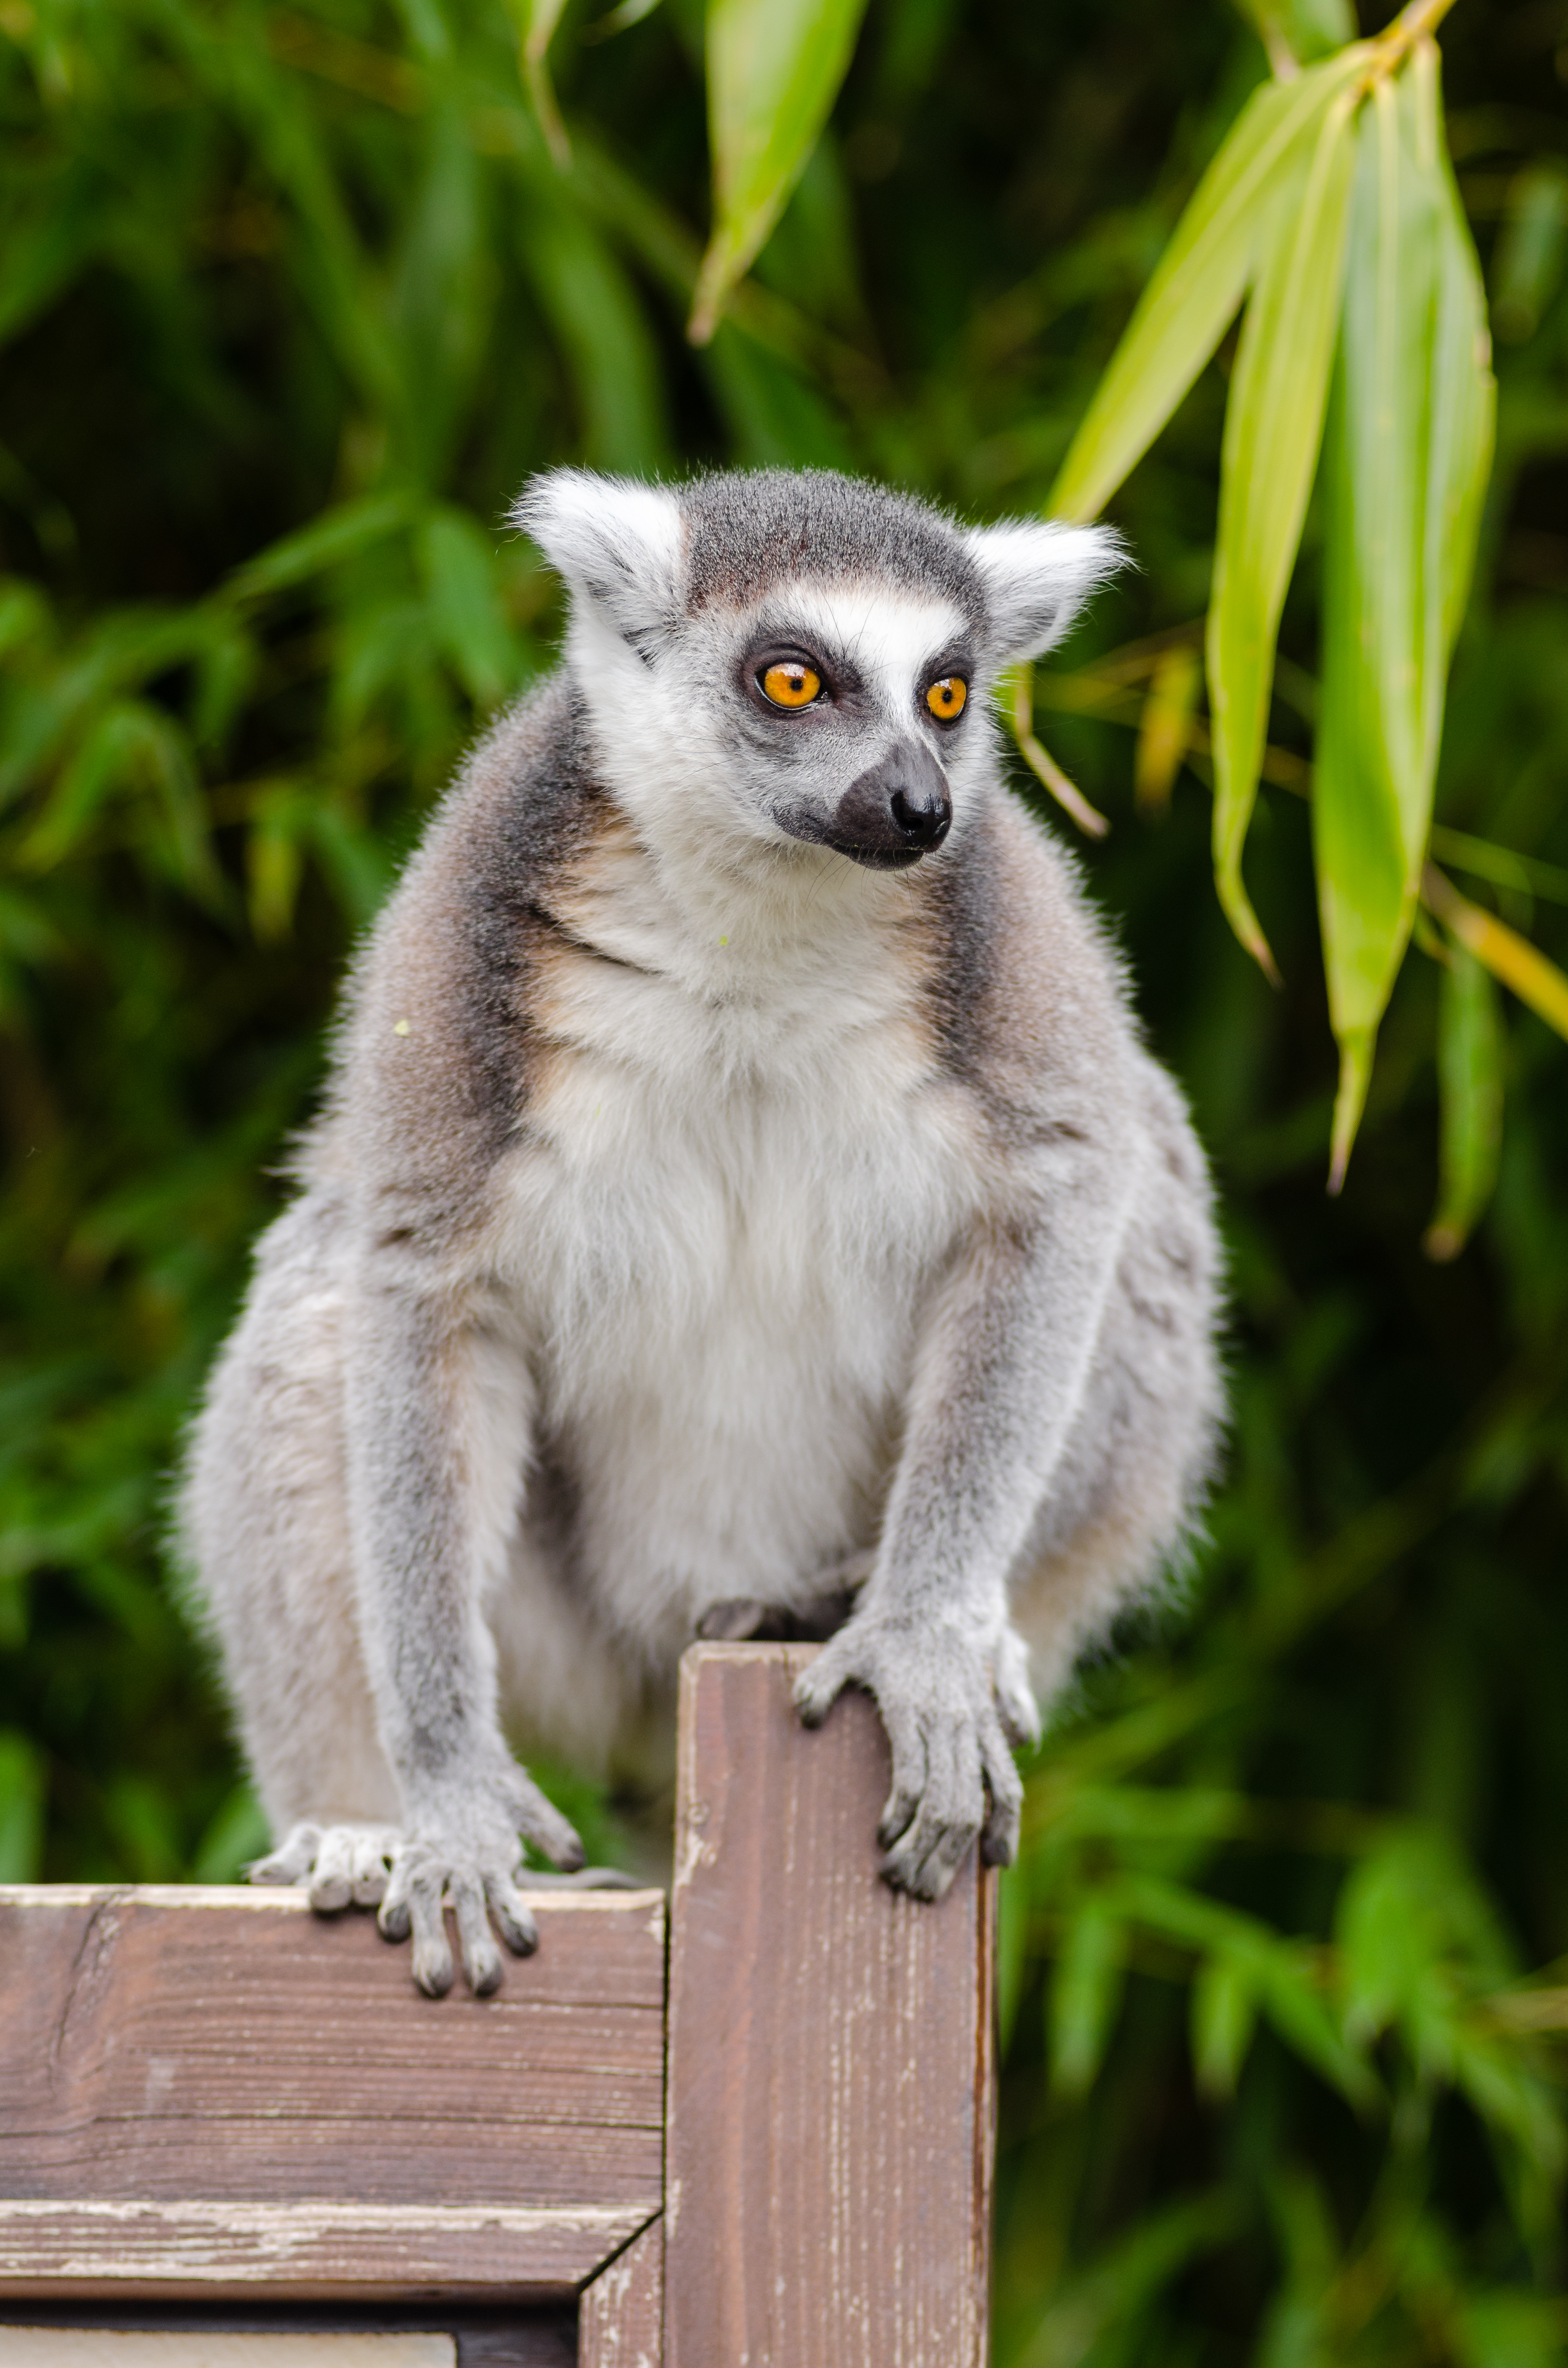
animal, wildlife, zoo, mammal, fauna, primate, madagascar, vertebrate, lemur